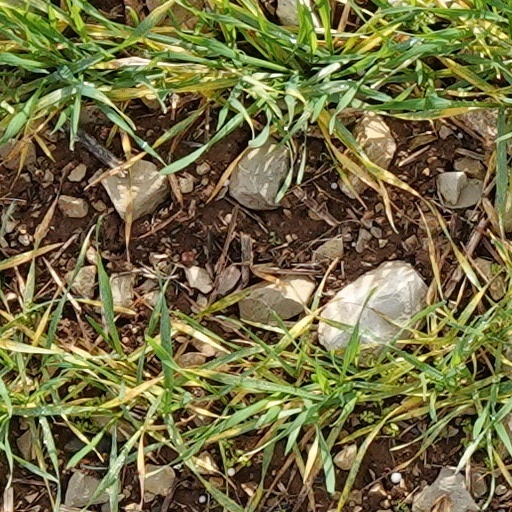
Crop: wheat